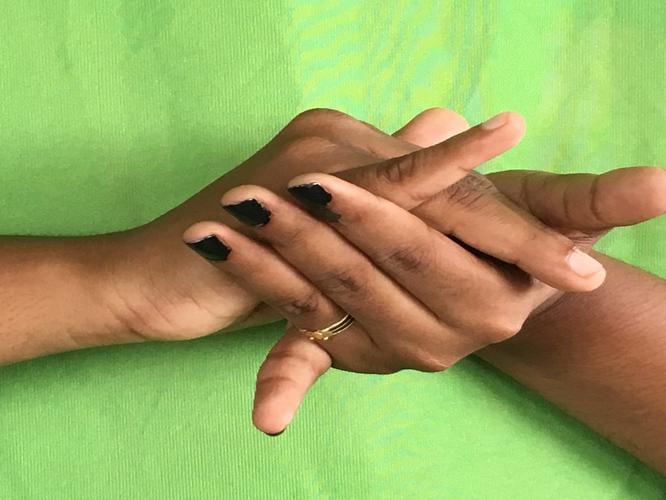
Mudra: Kurma
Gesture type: double_hand